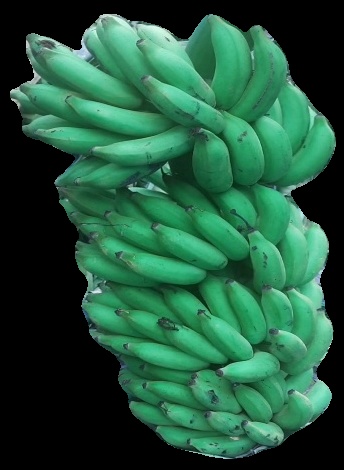
Variety: elakki-bale
Grade: grade1